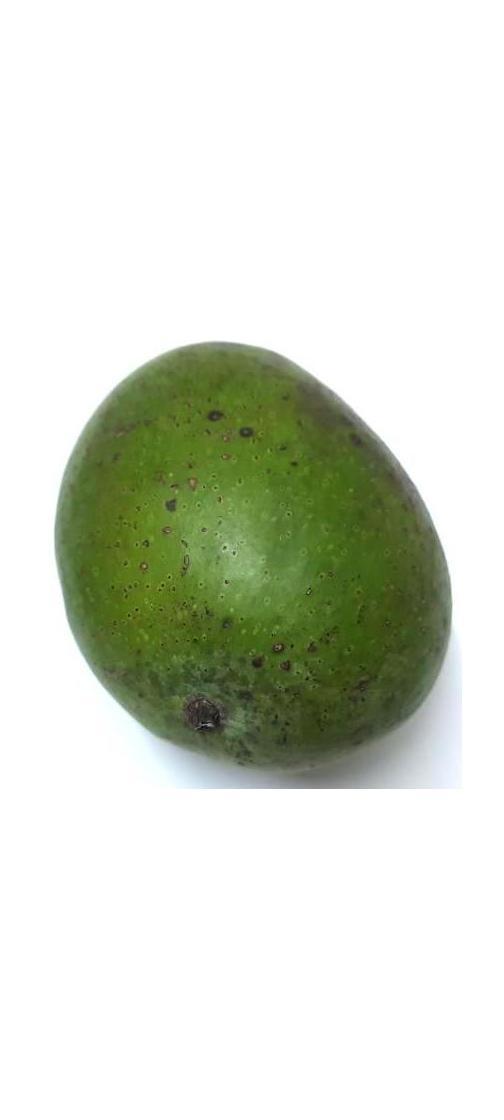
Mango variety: Ashshina Zhinuk